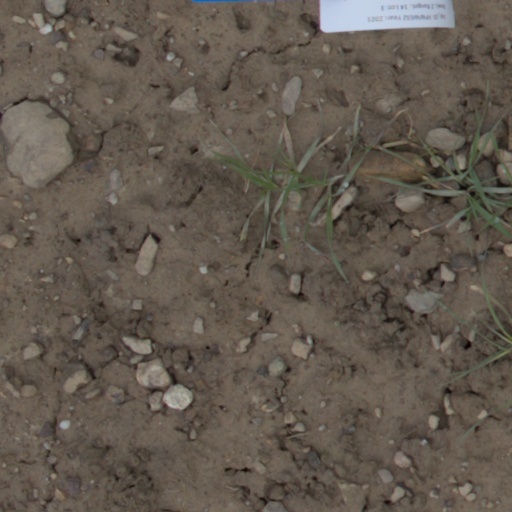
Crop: wheat